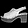
Label: Sandal